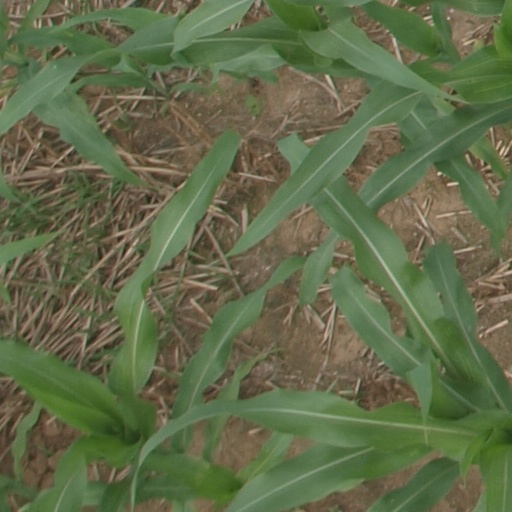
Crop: maize; corn